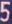
Number: 5